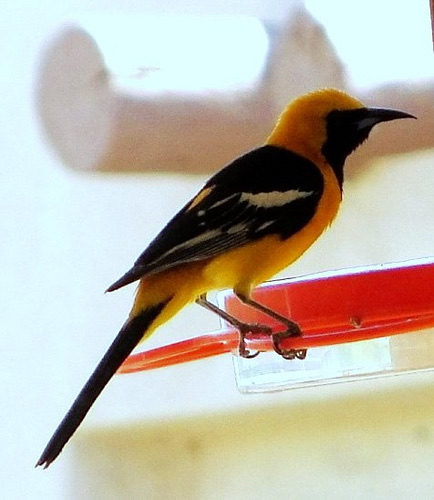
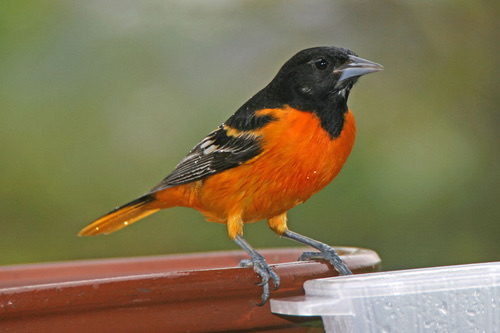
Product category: misc
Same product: yes